Roanoke, Virginia

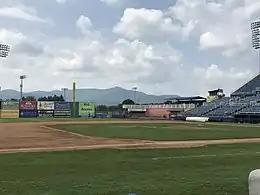
The Blue Ridge Mountains viewed from Salem Memorial Ballpark

Also located downtown is the Virginia Museum of Transportation, which houses many locomotives that were built in Roanoke by the Norfolk & Western Railway, including the 1218 and 611 steam engines. A 2013 fundraising campaign led to the engine's refurbishment, and it now does tourist excursion runs when not home at the museum. In addition to its rail exhibits, the museum also displays a US Army Jupiter rocket and houses exhibits covering aviation as well as automobiles. The museum is located in the former Norfolk and Western freight depot which is listed on the National Register of Historic Places.